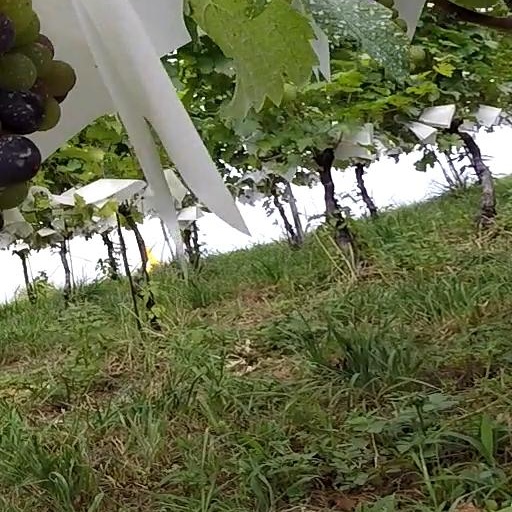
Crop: grape